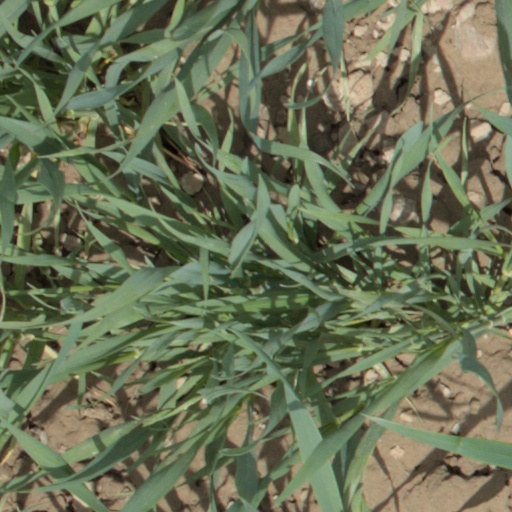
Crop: wheat